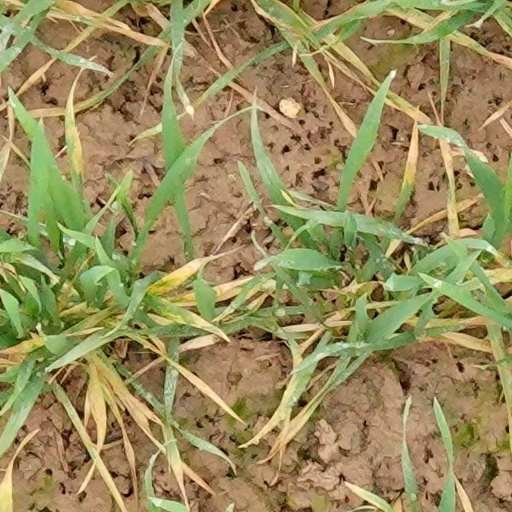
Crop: wheat